Medicine Bow station

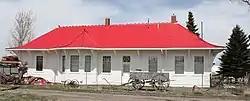
The Medicine Bow Depot in 2014

The Medicine Bow Union Pacific Depot was built 1912–1919 in Medicine Bow, Wyoming for the Union Pacific Railway. It is a typical example of Union Pacific railway architecture with a hipped clay shingle roof with broad overhangs supported by brackets over a one-story wood-frame station structure. The depot features a projecting bay designed to allow the station master to see incoming trains. The western section of the building contained the waiting room, the station office and a baggage room, while the eastern section contained living quarters for the stationmaster and his family. The station functioned in its original purpose until May 1981.